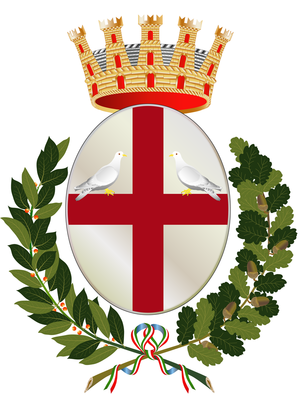
Bobbio est une commune italienne d'environ 3 800 habitants, située dans la province de Plaisance, dans la région Émilie-Romagne, dans le Nord-Ouest de l'Italie. Dominé par le sanctuaire de Notre-Dame de Penice, situé au sommet du mont Penice, le centre historique de Bobbio a gardé intactes les caractéristiques du village médiéval.